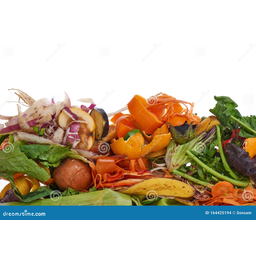
Label: generalcompost